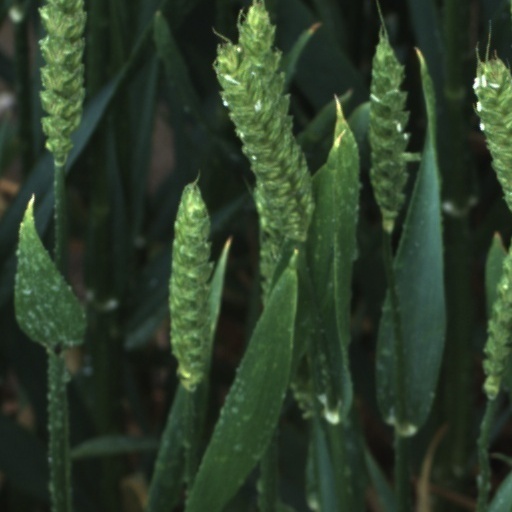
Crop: wheat